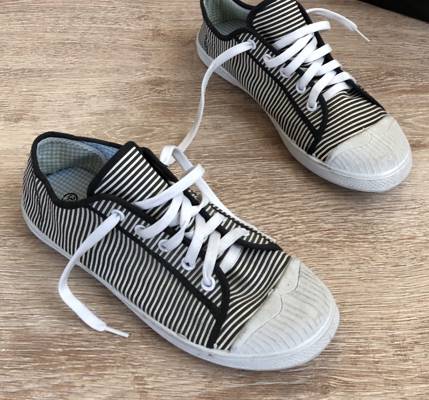
Waste category: shoes